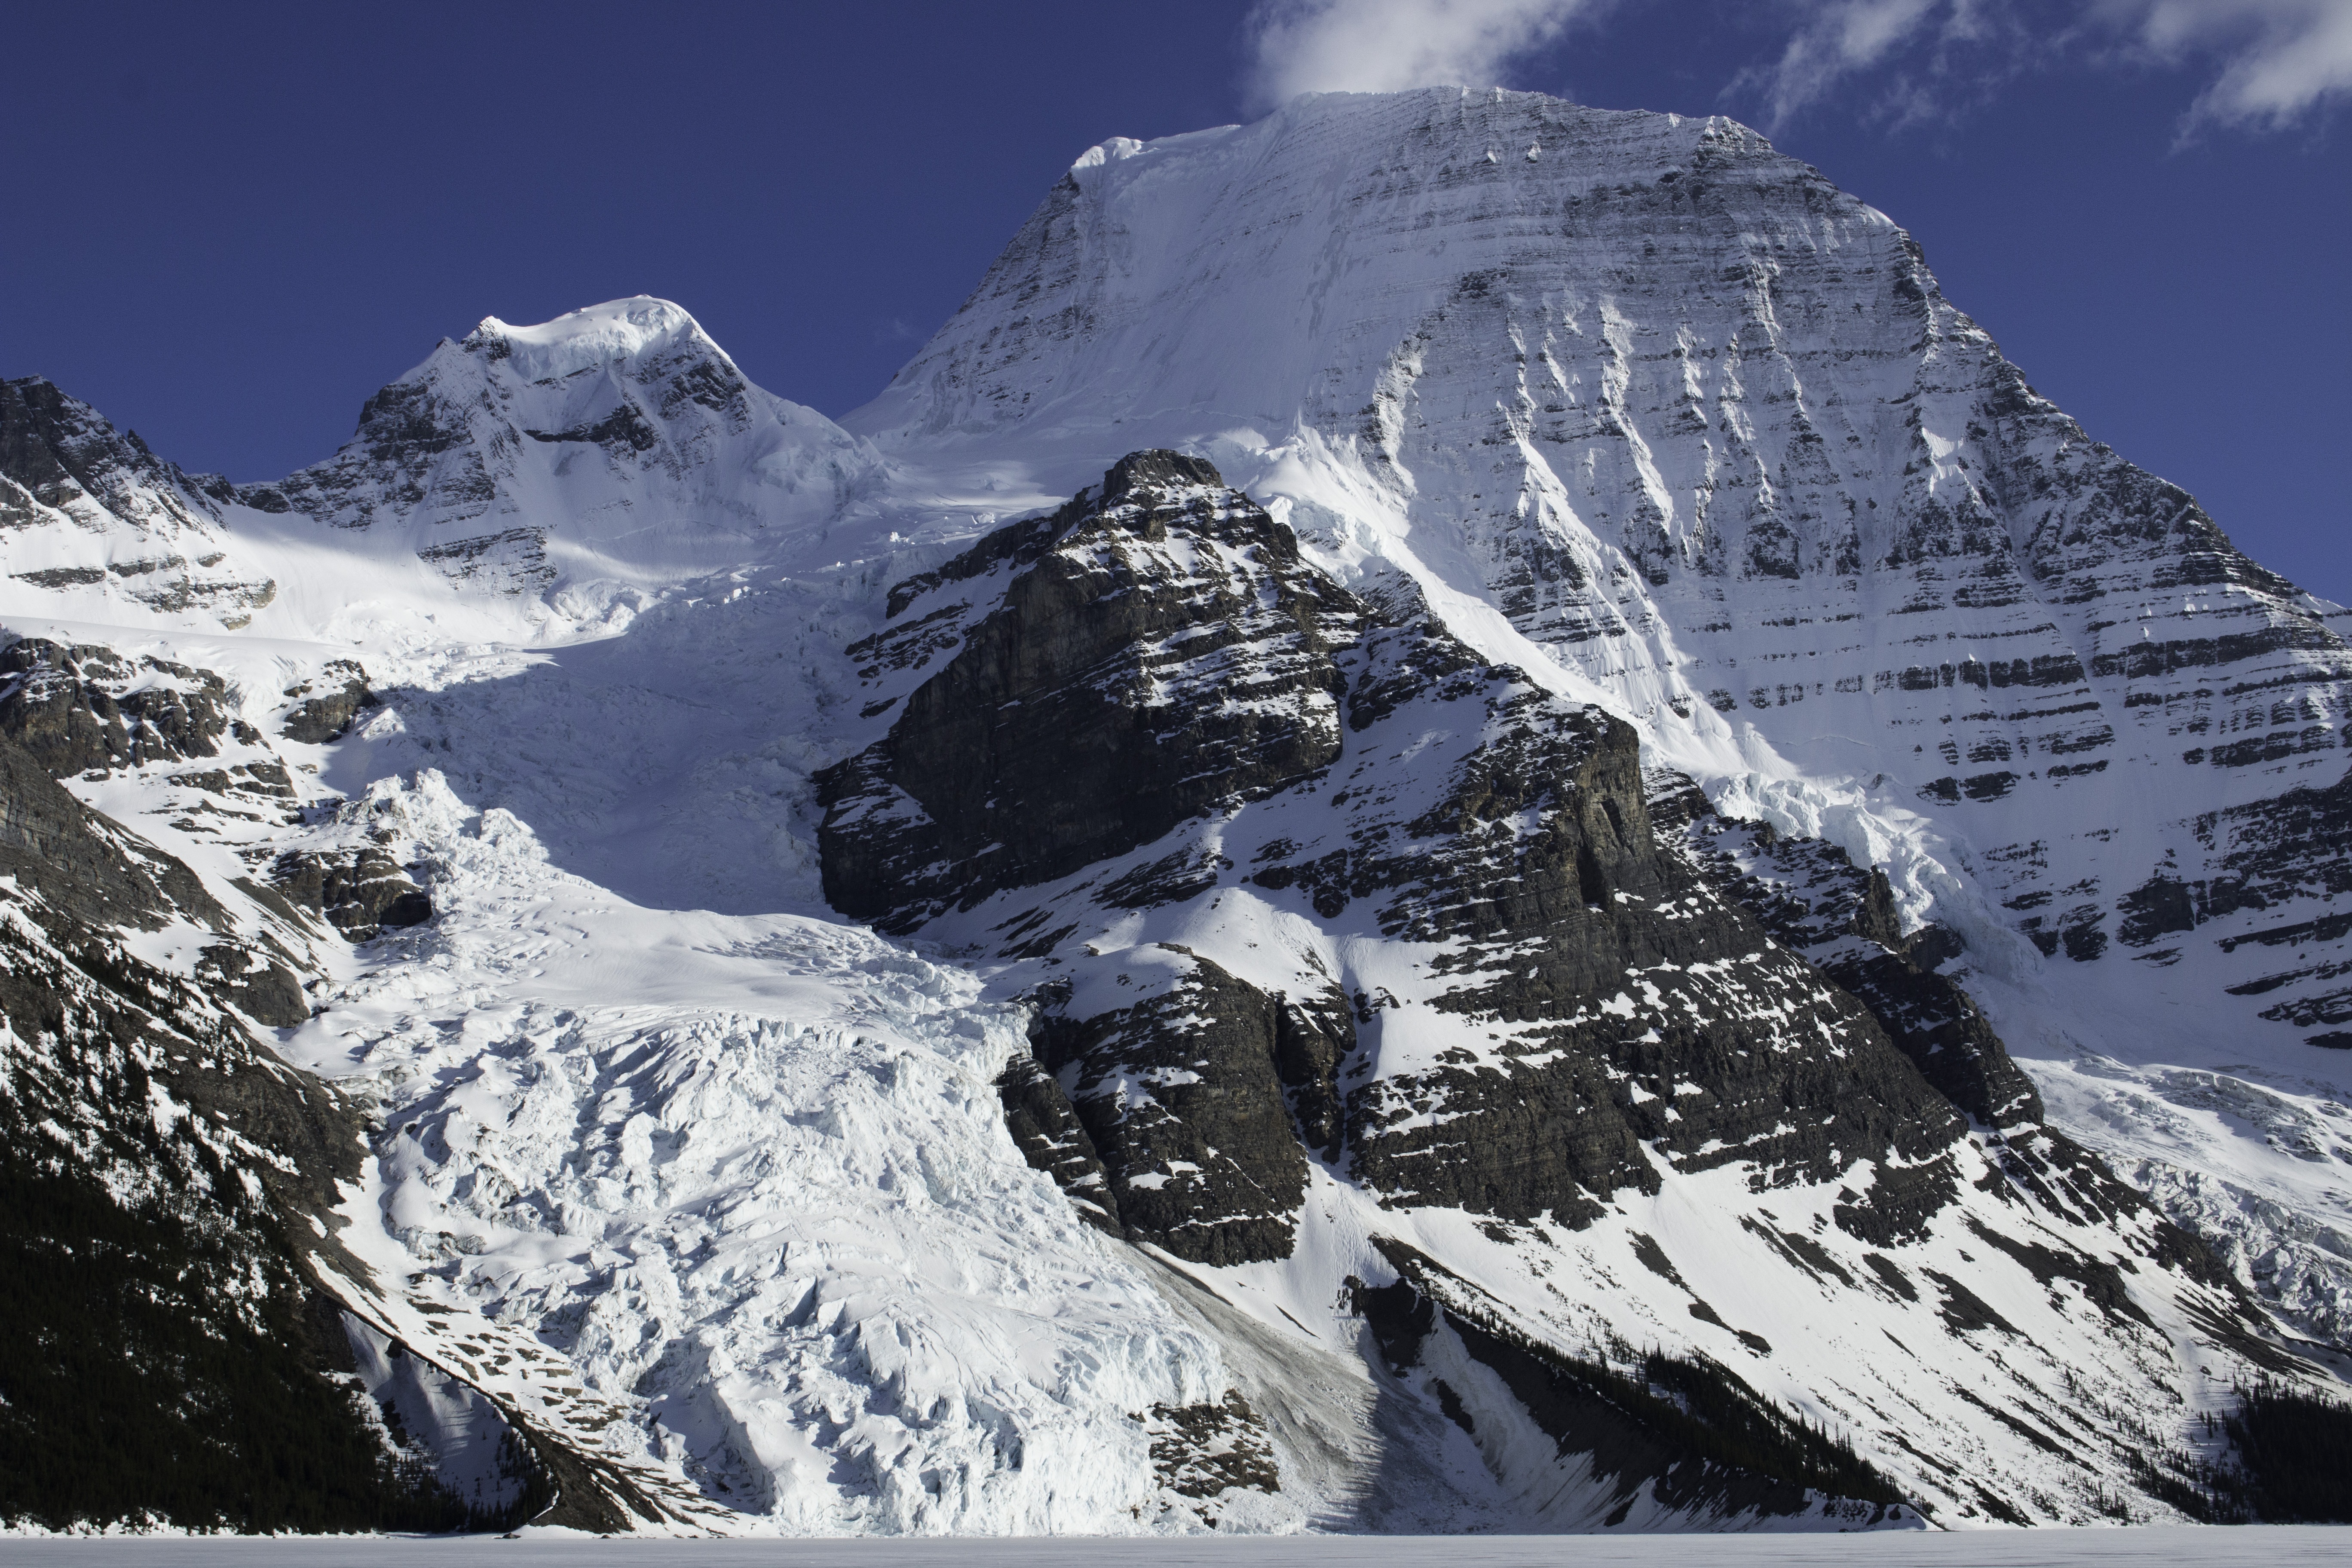
nature, mountain, snow, cold, winter, mountain range, weather, ridge, summit, mountaineering, winter sport, massif, alps, cirque, piste, landform, ski touring, rocky mountain, snow line, ski mountaineering, geographical feature, mountainous landforms, geological phenomenon